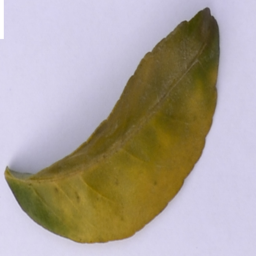
Plant part: leaf
Disease: greening